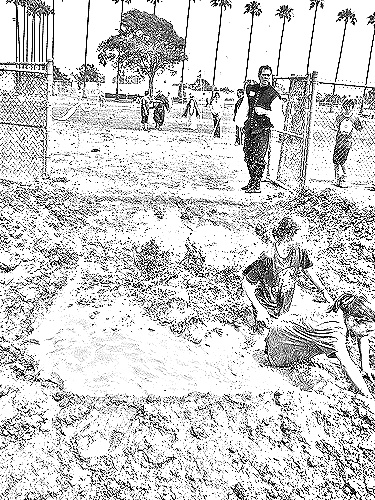
Portrait style: Sketch Portrait